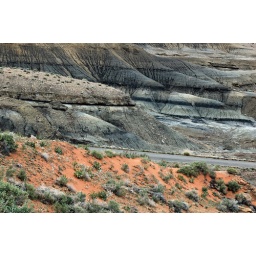
Sagebrush sand and rocks on mountainside near Big Water Utah